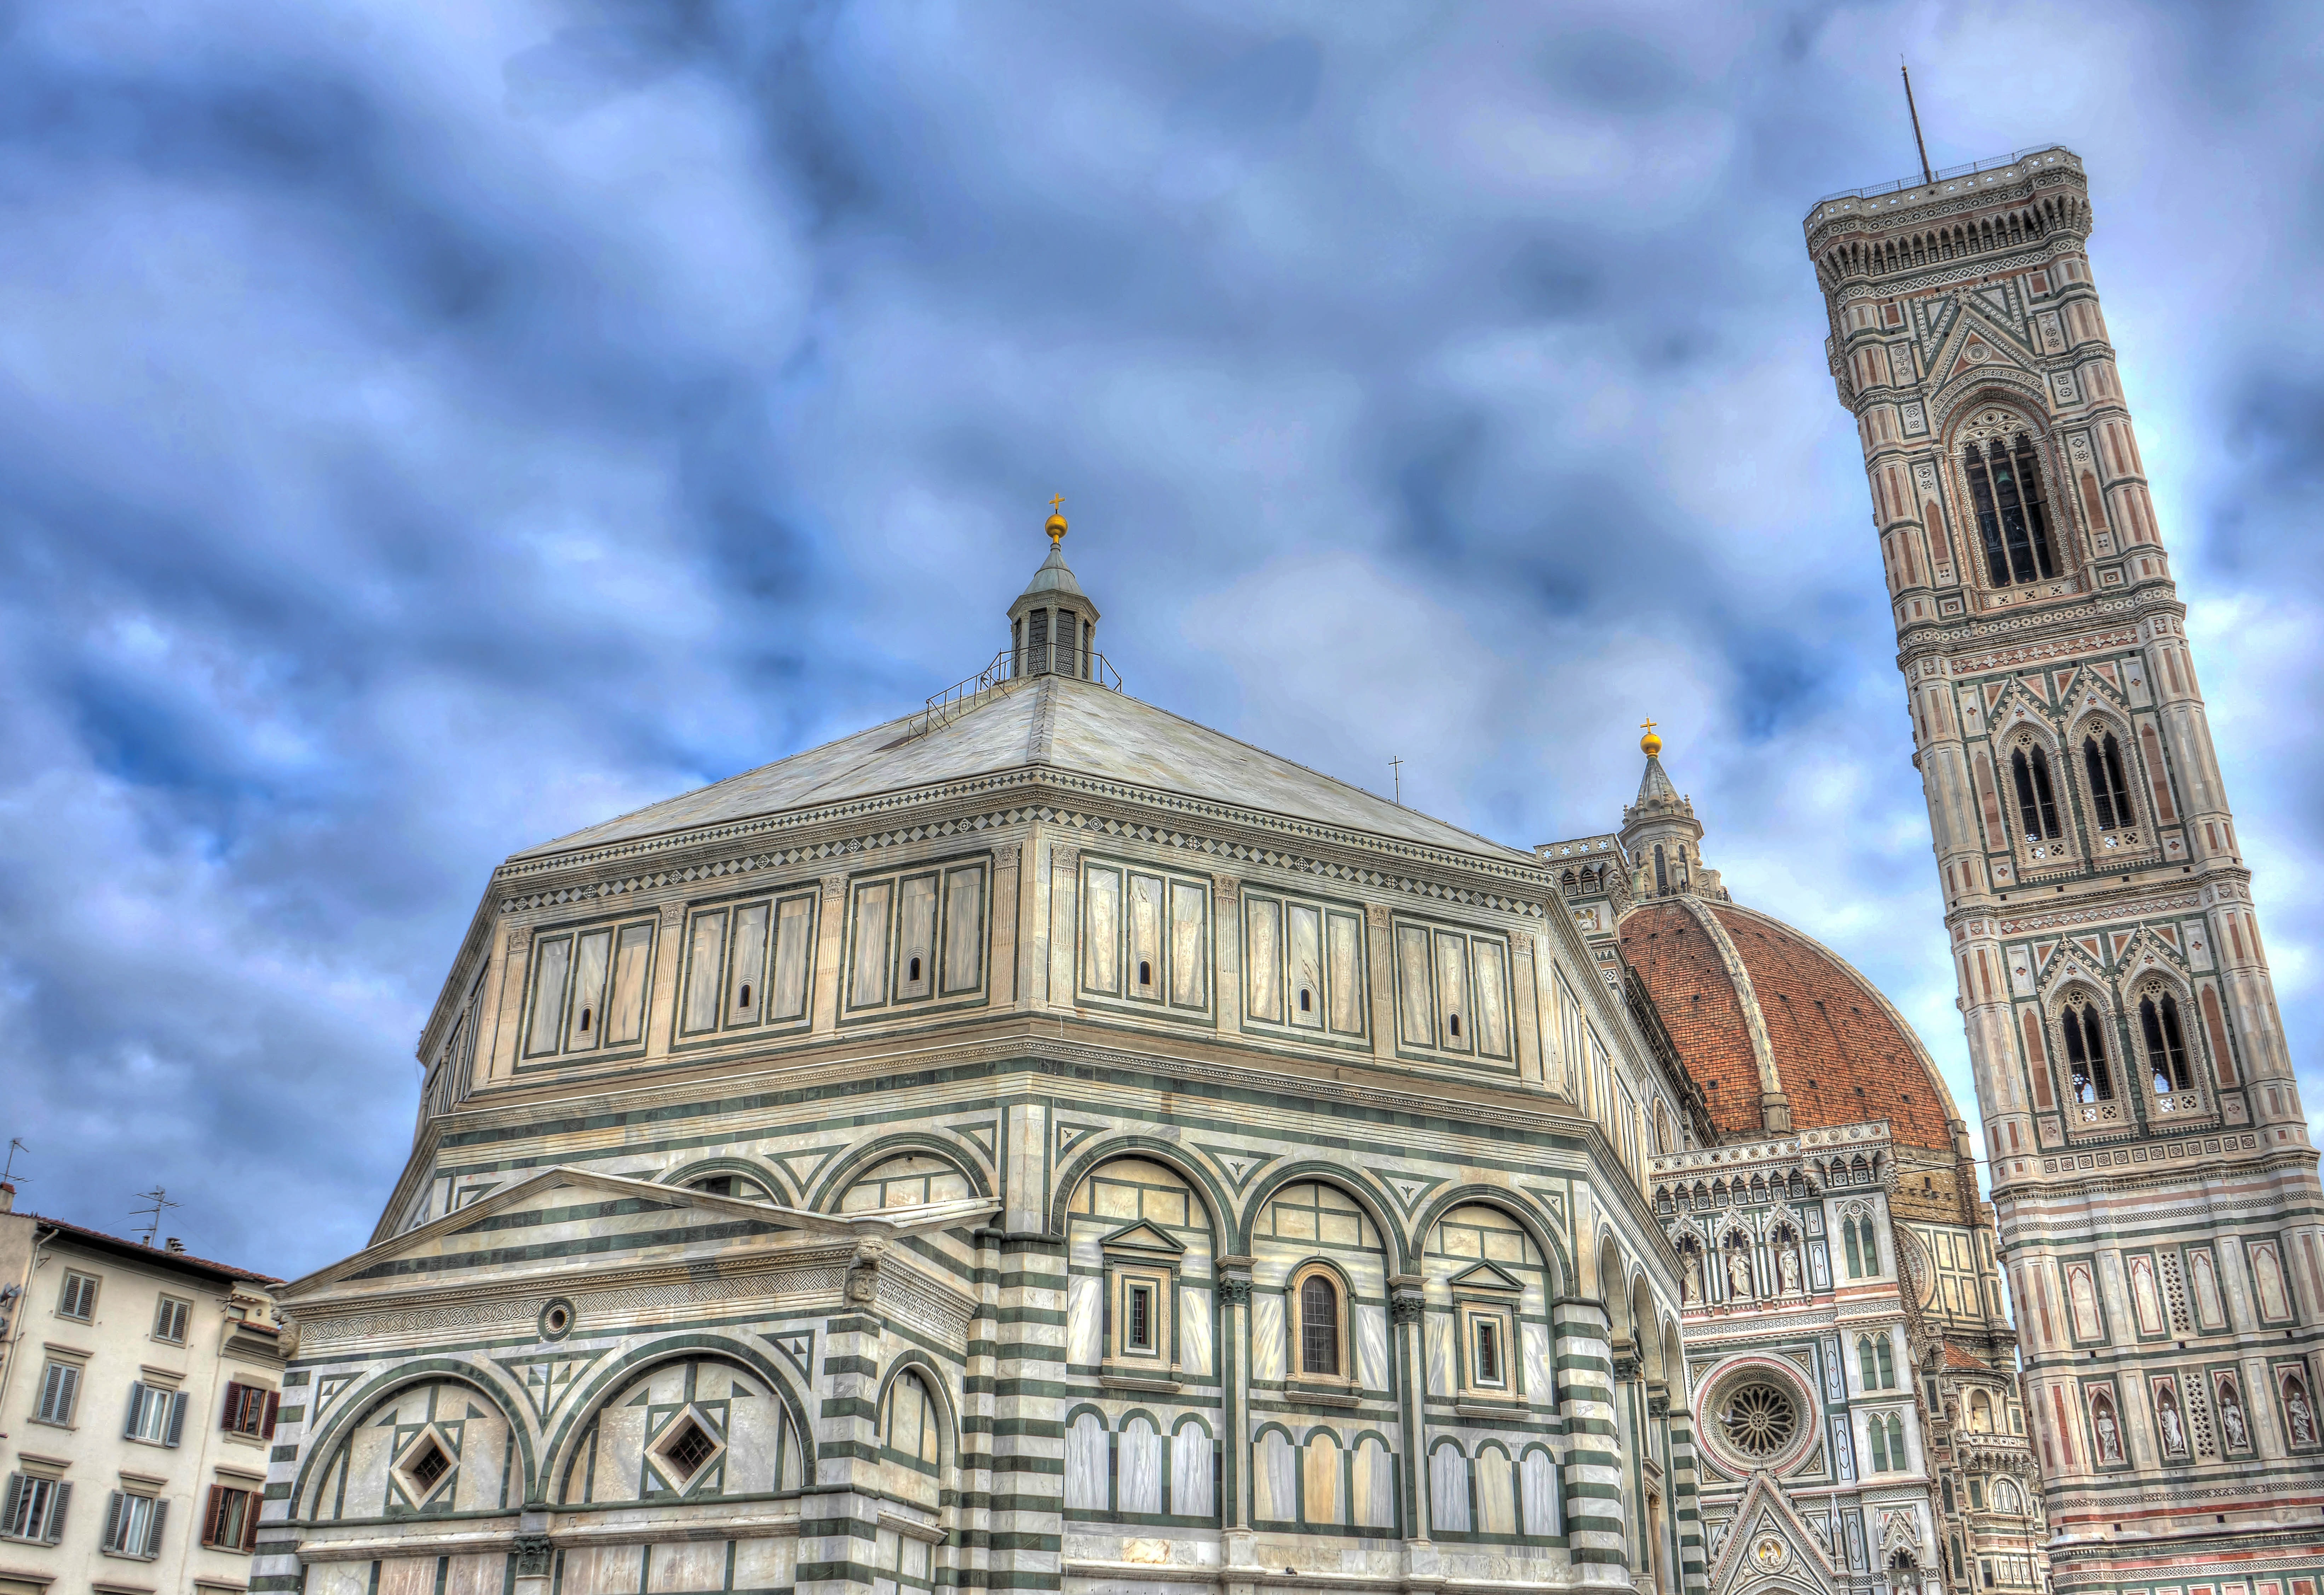
architecture, sky, building, monument, europe, landmark, italy, facade, church, cathedral, historic, tourism, place of worship, clouds, spire, history, basilica, florence, duomo, firenze, byzantine architecture